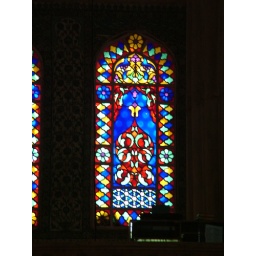
stained glass window in the Blue Mosque